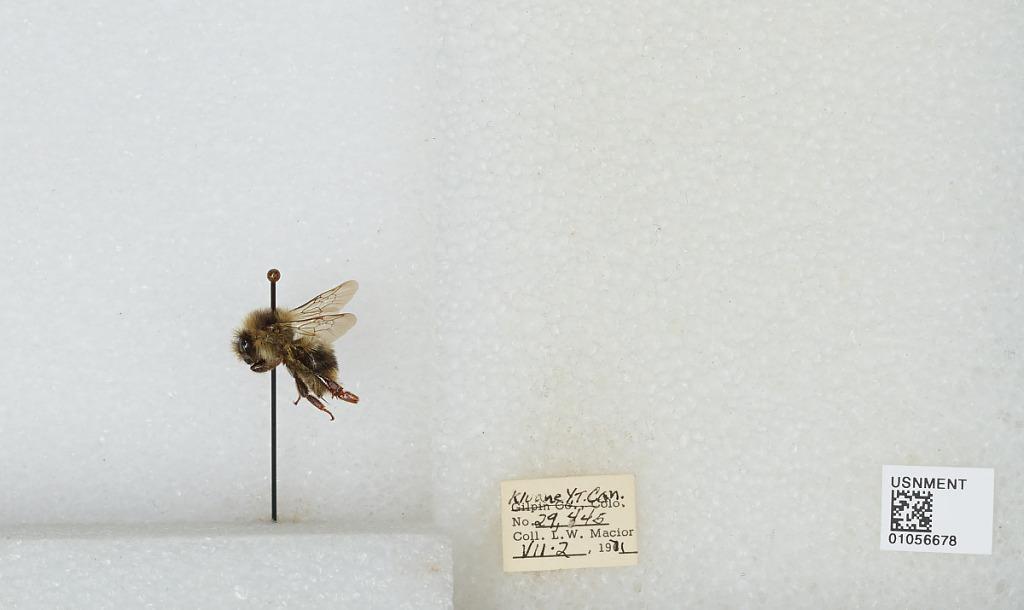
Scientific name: Bombus bifarius nearcticus
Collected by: L. Macior
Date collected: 1971-7-2
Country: Canada
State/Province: Yukon Territory
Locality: Kluane
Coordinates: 60.75, -139.5